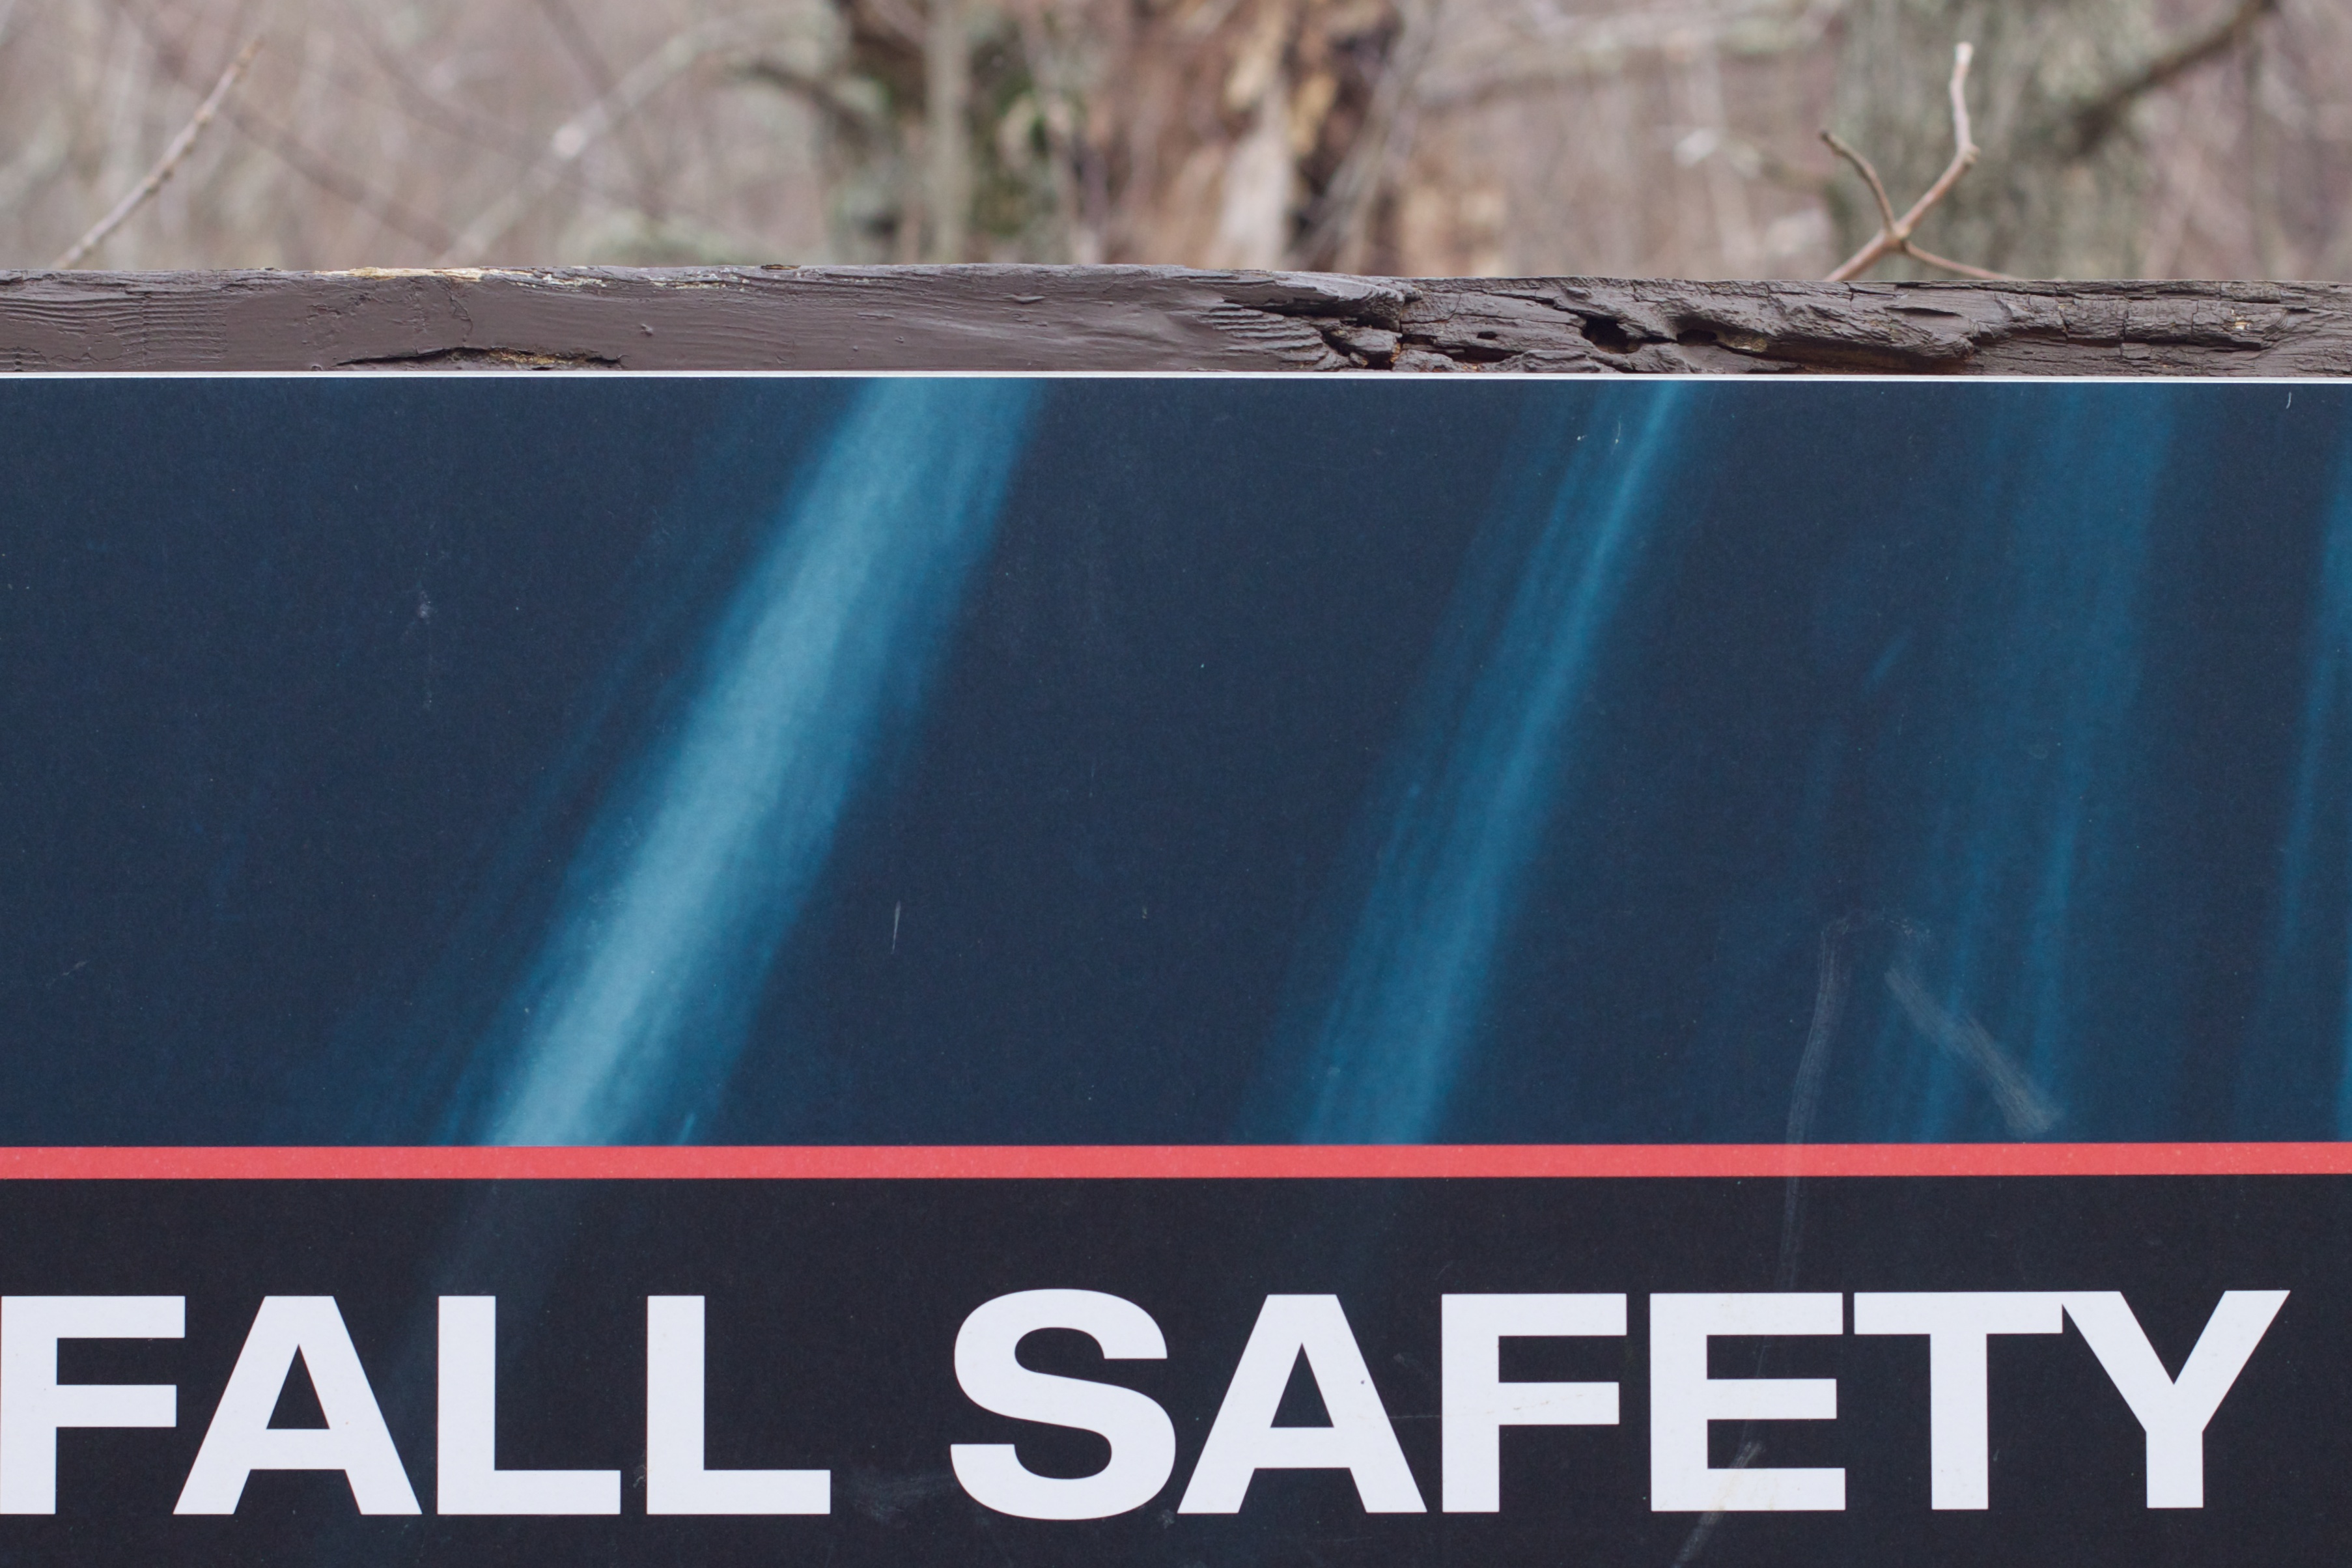
blue, font, ds106